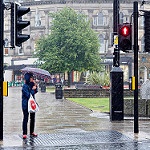
Label: street